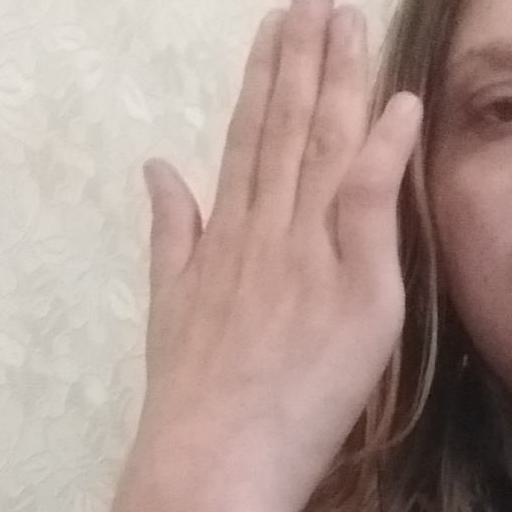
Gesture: stop_inverted